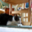
Label: cat